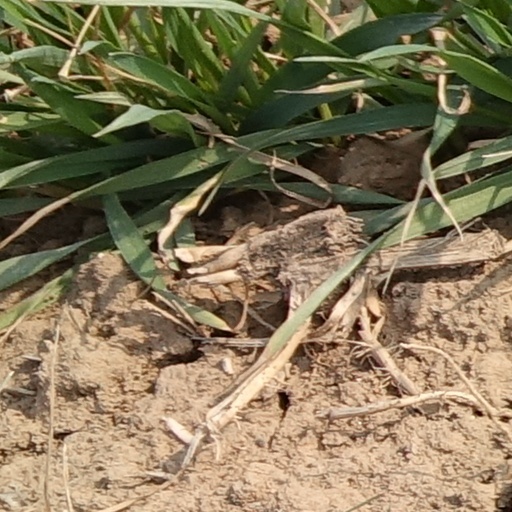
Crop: wheat